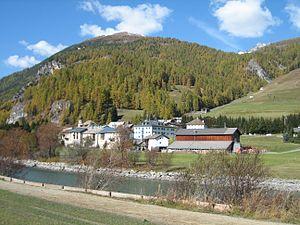
Les plus beaux Villages de Suisse est une association suisse créée en 2015 pour promouvoir, diffuser et préserver le patrimoine culturel, naturel et rural des villages suisses. L'association est fondée sur le modèle français de l'association Les Plus Beaux Villages de France créée en 1982.
Madulain est une commune suisse du canton des Grisons, située dans la région de Maloja.